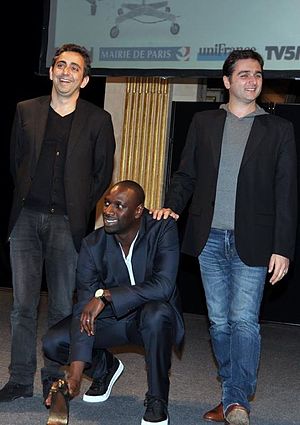
De urørlige
Eric Toledano, Omar Sy og Olivier Nakache
De urørlige er en fransk film fra 2011. Filmen er instrueret af makkerparret Eric Toledano og Olivier Nakache og blev på kort tid den mest sete franske film på verdensplan nogensinde; således havde den pr. 20. maj 2012 indspillet 340 mio $ og var blevet set af 39.339.231 biografgængere.